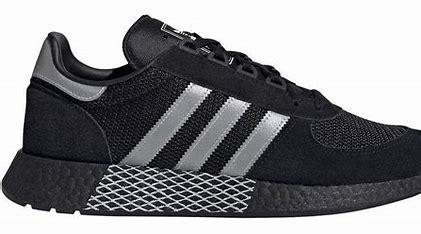
Brand: Adidas
Model: Marathon Tech